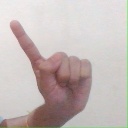
अक्षर: ए